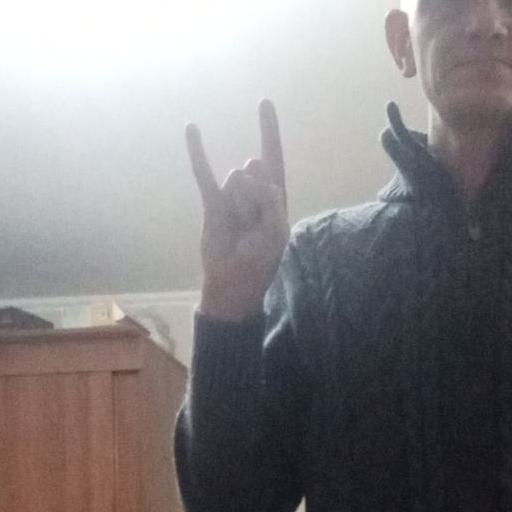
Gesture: rock